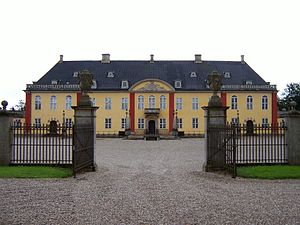
Johan Ludvig Holstein / Ledreborg
Ledreborg Slot
Johan Ludvig lensgreve Holstein var en dansk lensgreve, statsembedsmand og statsminister af tysk herkomst. Blandt hans fortjenester er medvirken til etableringen af Videnskabernes Selskab. Han erhvervede sig området omkring Ledreborg, som i 1750 blev gjort til lensgrevskab, efter at han havde opført slottet nogle år forinden. Hans vinterbolig i København var Holsteins Palæ.